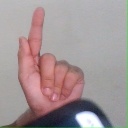
अक्षर: ळ